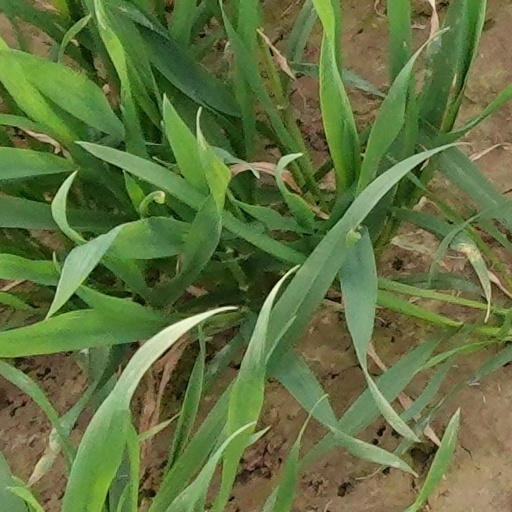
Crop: wheat